Answer in natural language. Considering the relative positions, where is Doorway with respect to black and gold upright vacuum cleaner? Choose between the following options: left or right
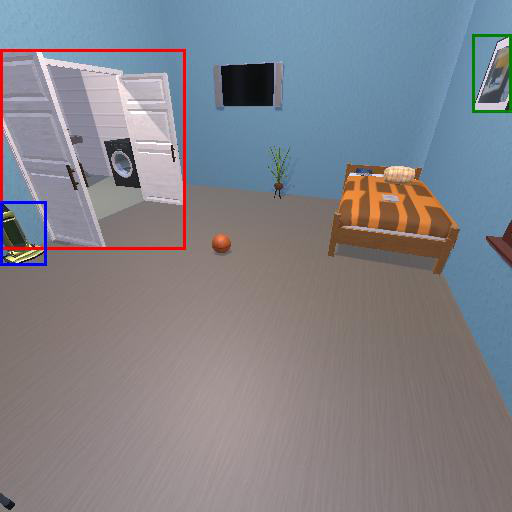
<answer>right</answer>